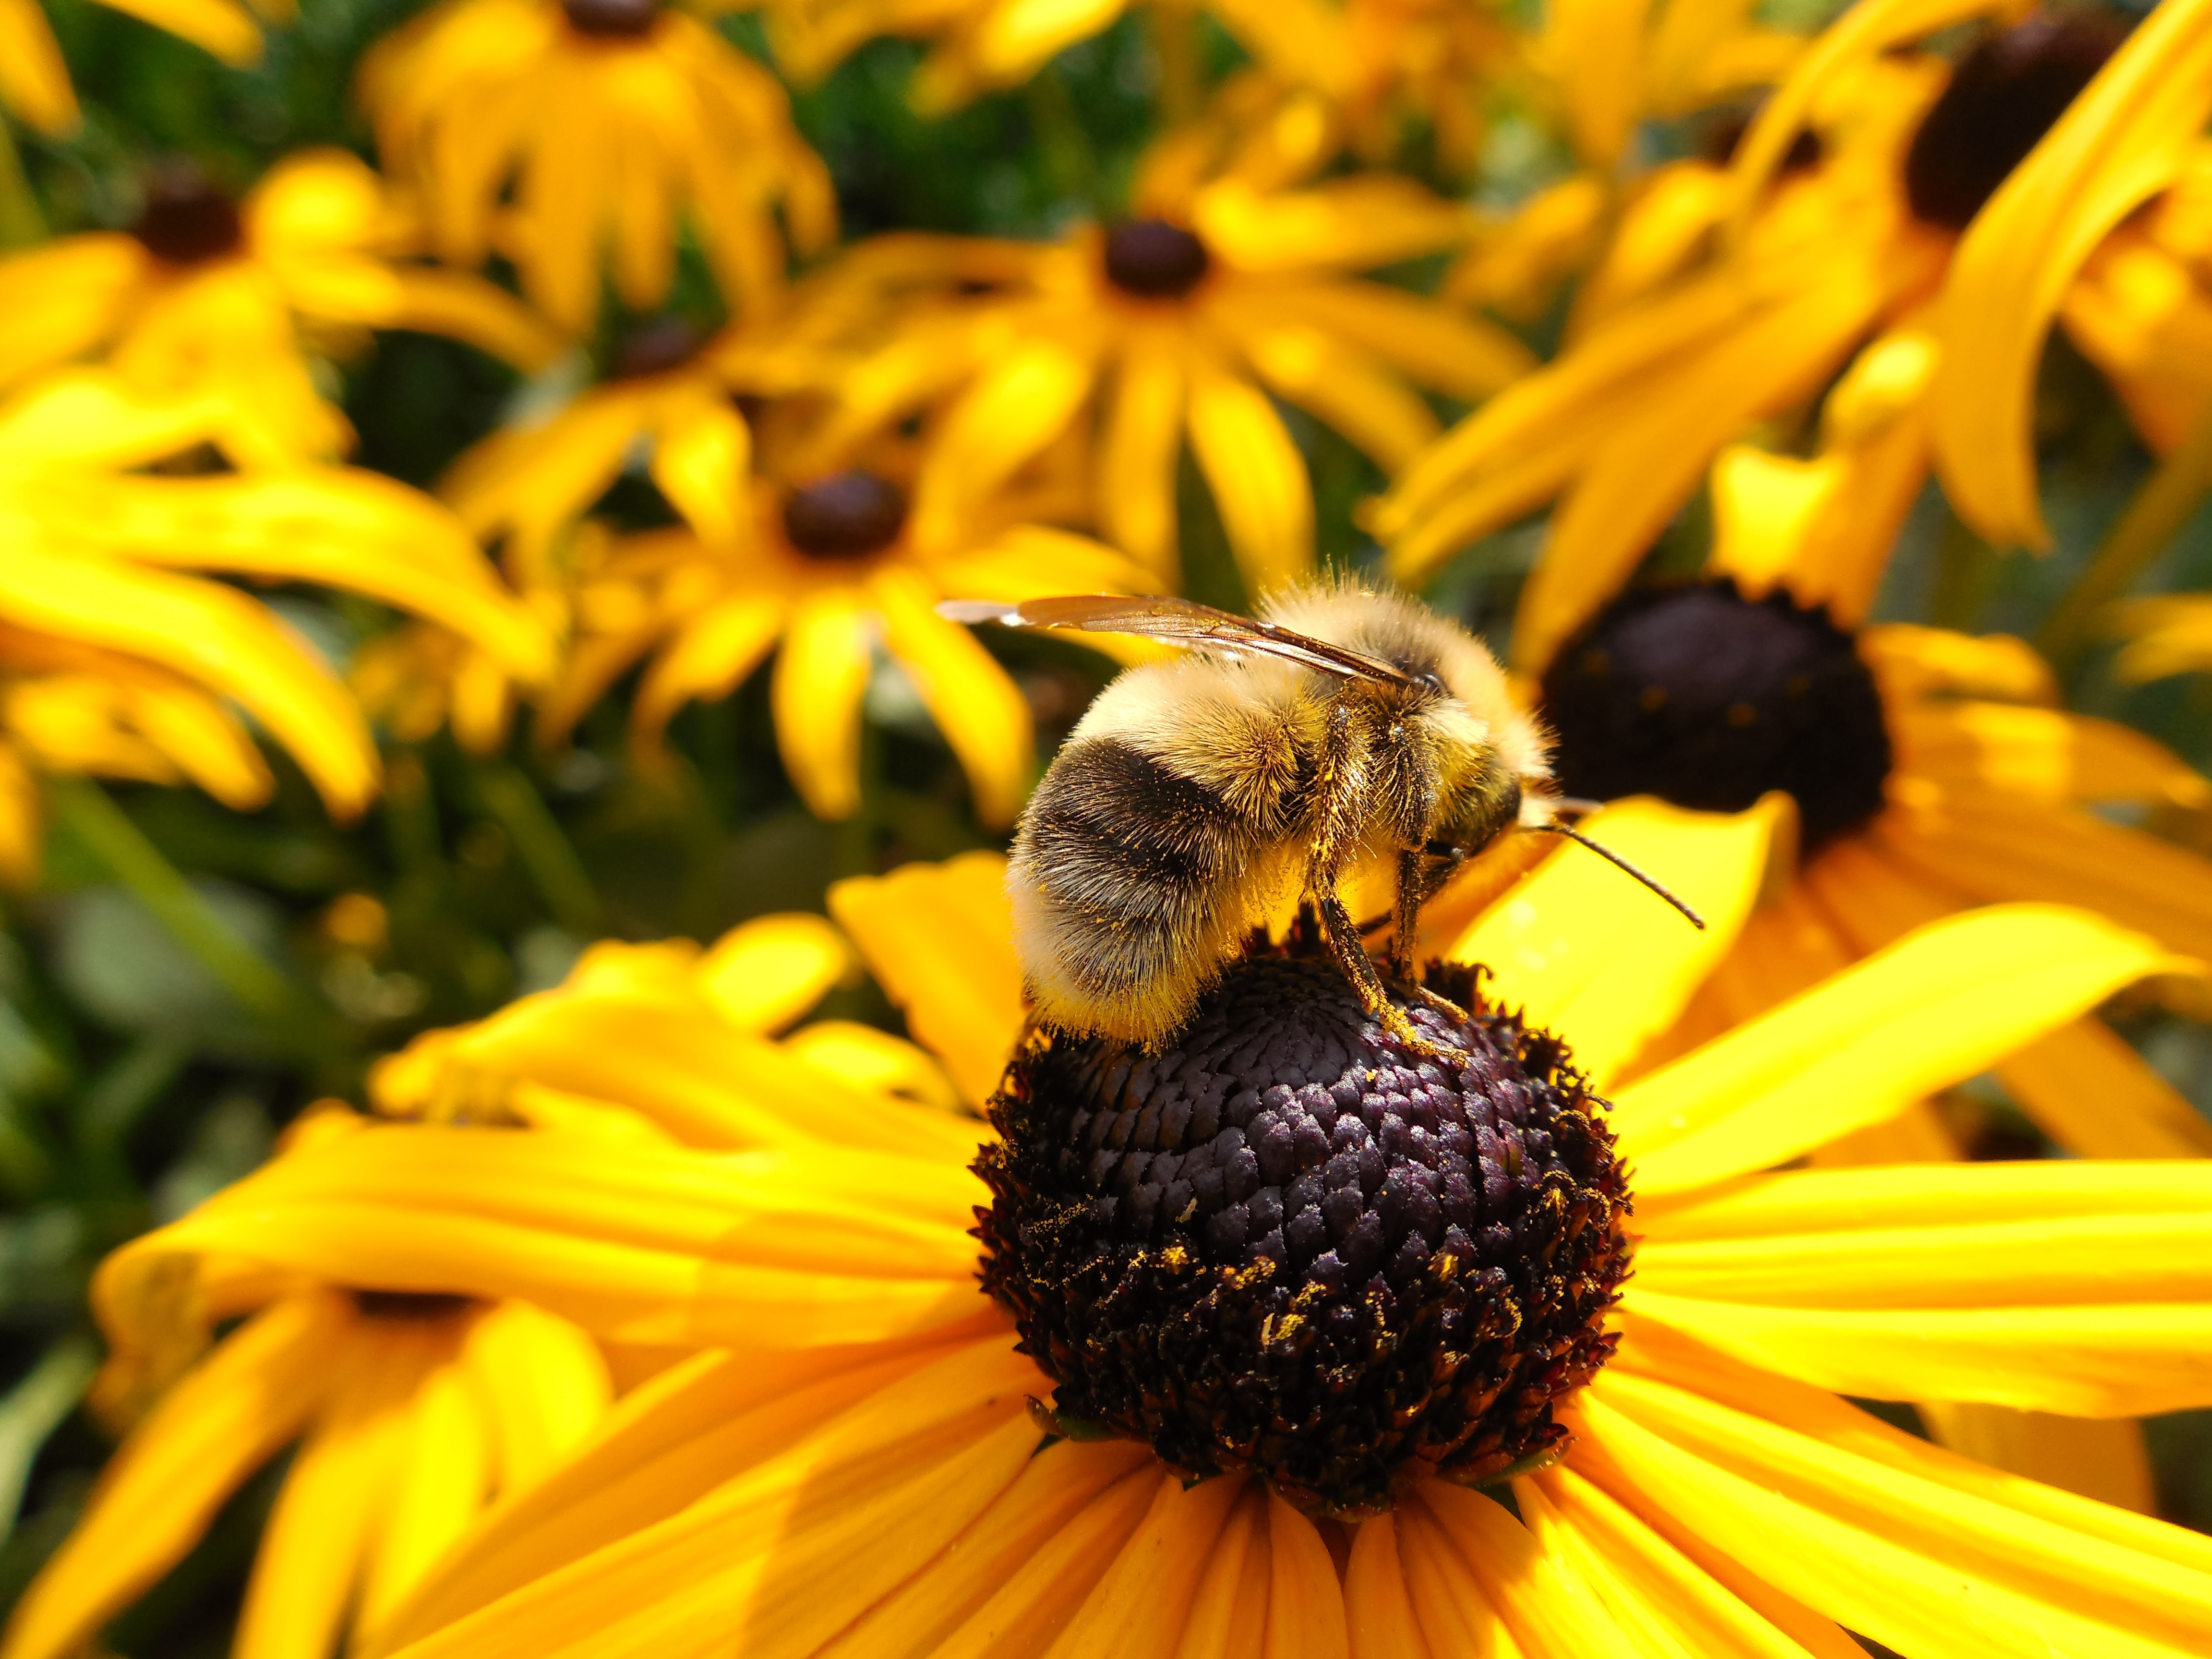
nature, blossom, plant, sun, warm, flower, petal, bloom, animal, fly, honey, summer, orange, pollen, pollination, spring, color, insect, macro, botany, yellow, garden, close, flora, fauna, invertebrate, close up, pistil, bee, sun flower, beautiful, hell, wasp, bumblebee, hummel, collect pollen, collect, nectar, macro photography, blossomed, sunflower field, fr hlingsanfang, flowering plant, honey bee, daisy family, pollinator, land plant, membrane winged insect